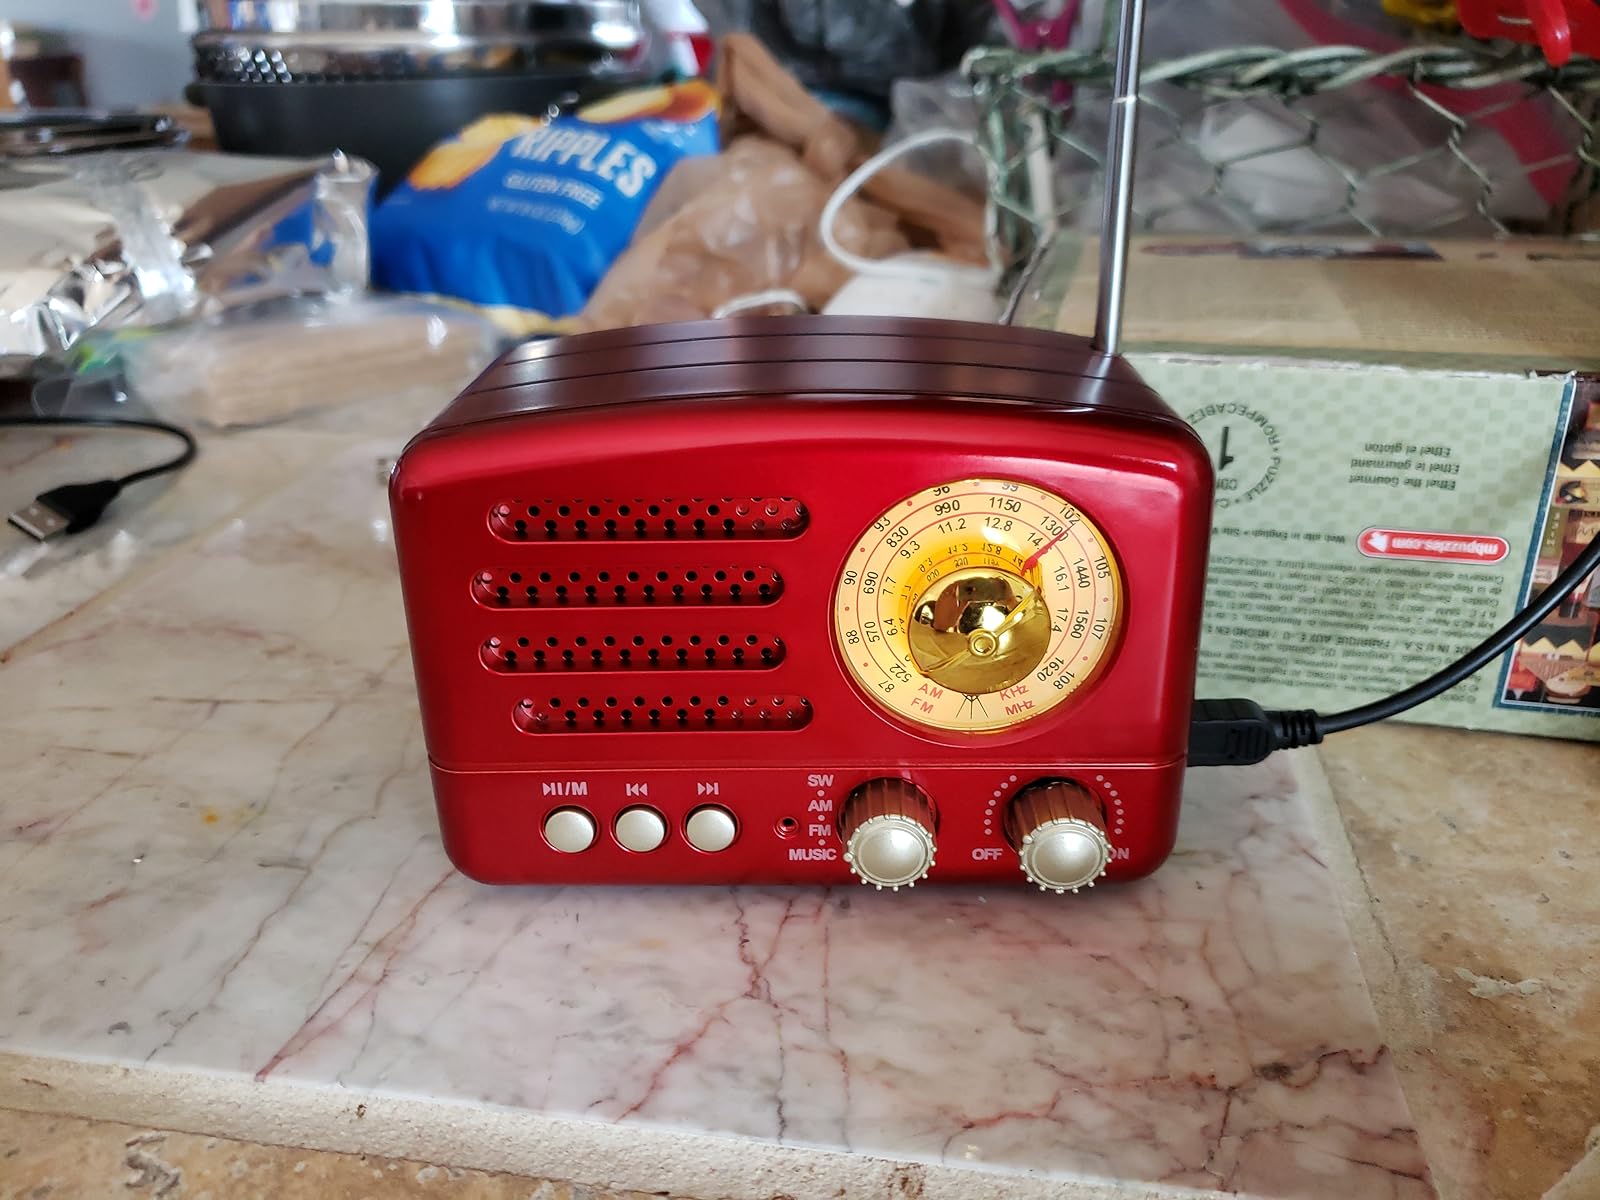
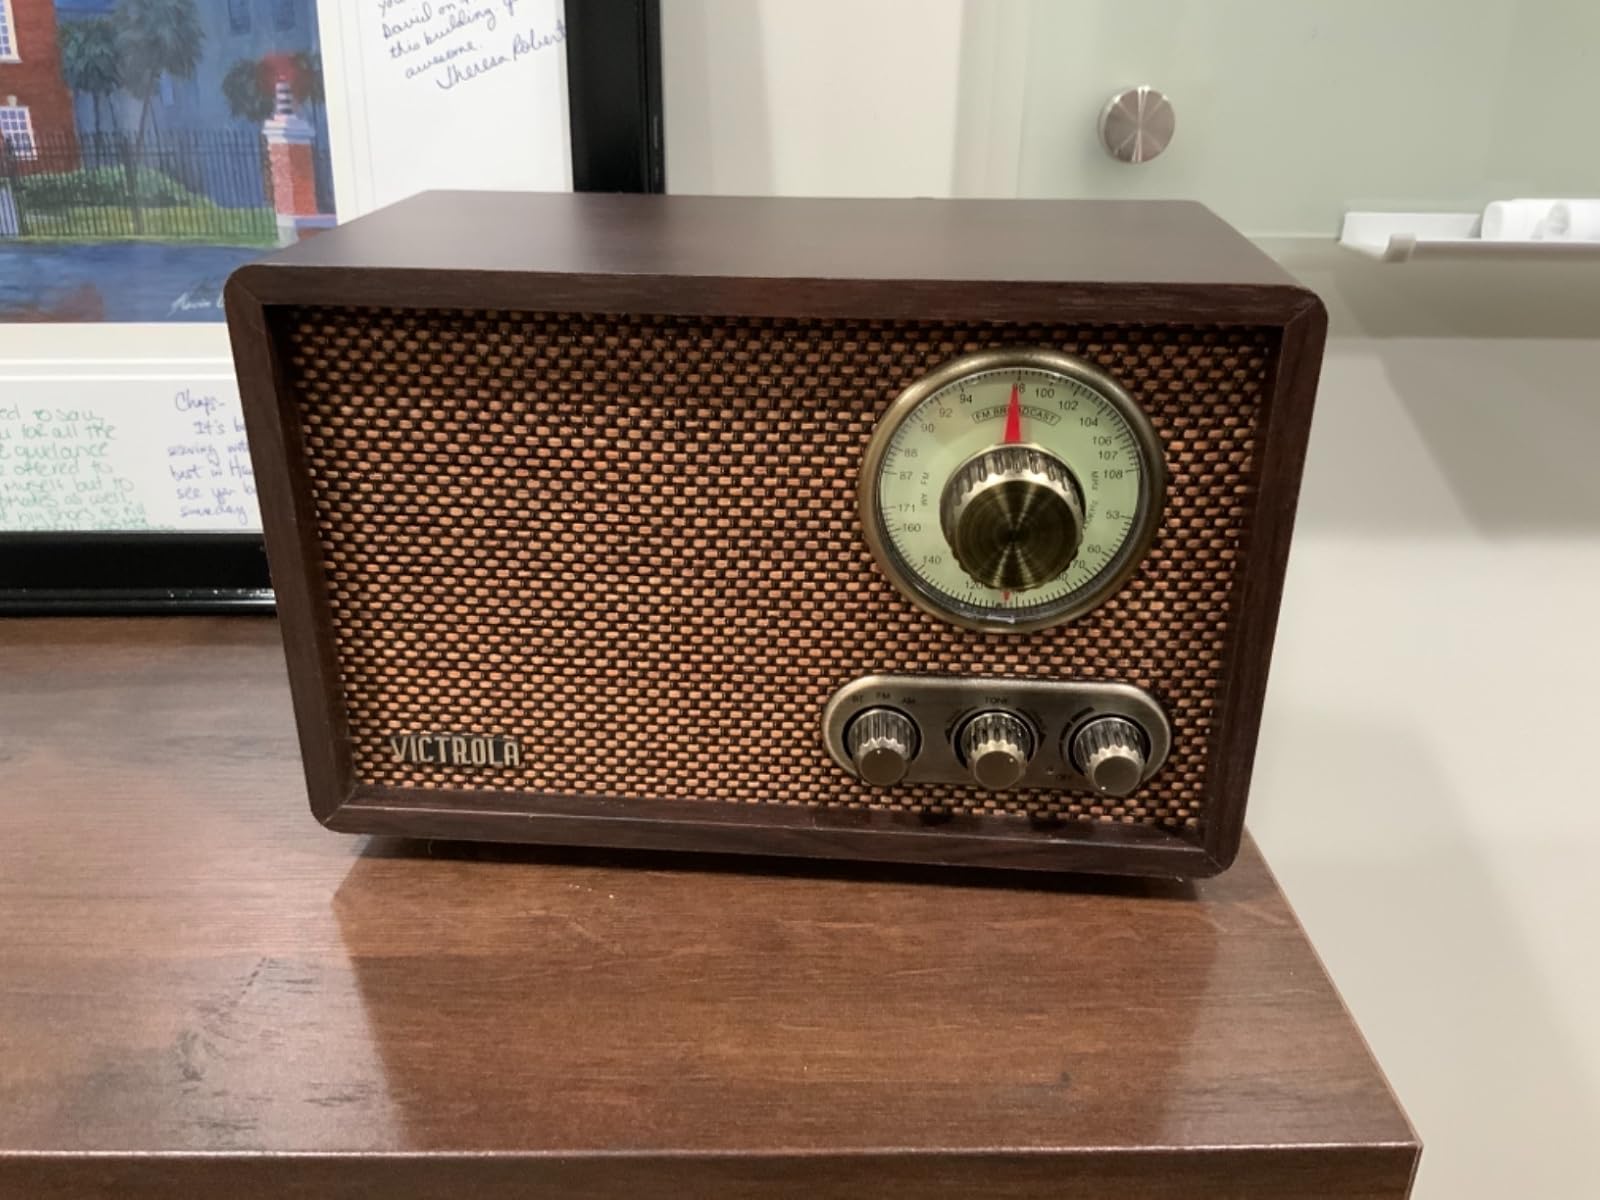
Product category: radio
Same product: no